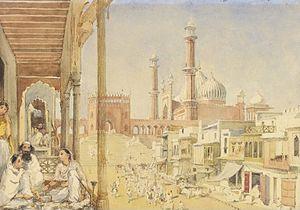
Les conquêtes musulmanes des Indes commencent, en 711-712, avec l'invasion du Sind par les Arabes, se poursuivent au XIᵉ siècle et au XIIᵉ siècle avec celle des Turcs et des Afghans attirés par les richesses des hindous et s'achèvent avec l'empire moghol au XVIᵉ siècle.